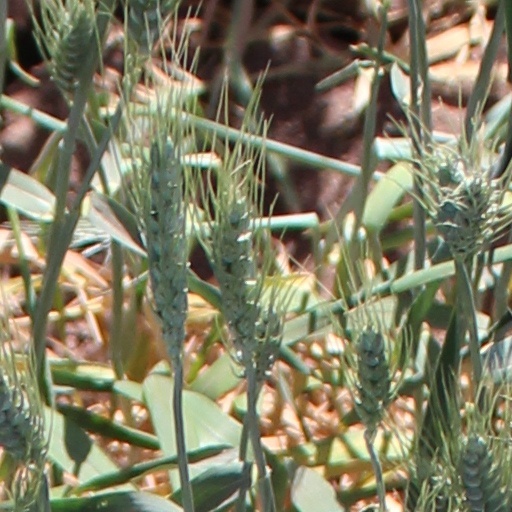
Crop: wheat